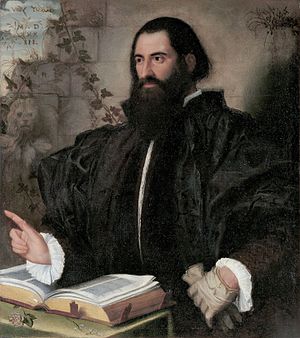
Pietro Andrea Mattioli
Pietro Andrea Mattioli var en italiensk læge og botaniker. Autornavnet Mattioli kan bruges for Pietro Andrea Mattioli sammen med et videnskabeligt artsnavn inden for botanikken.